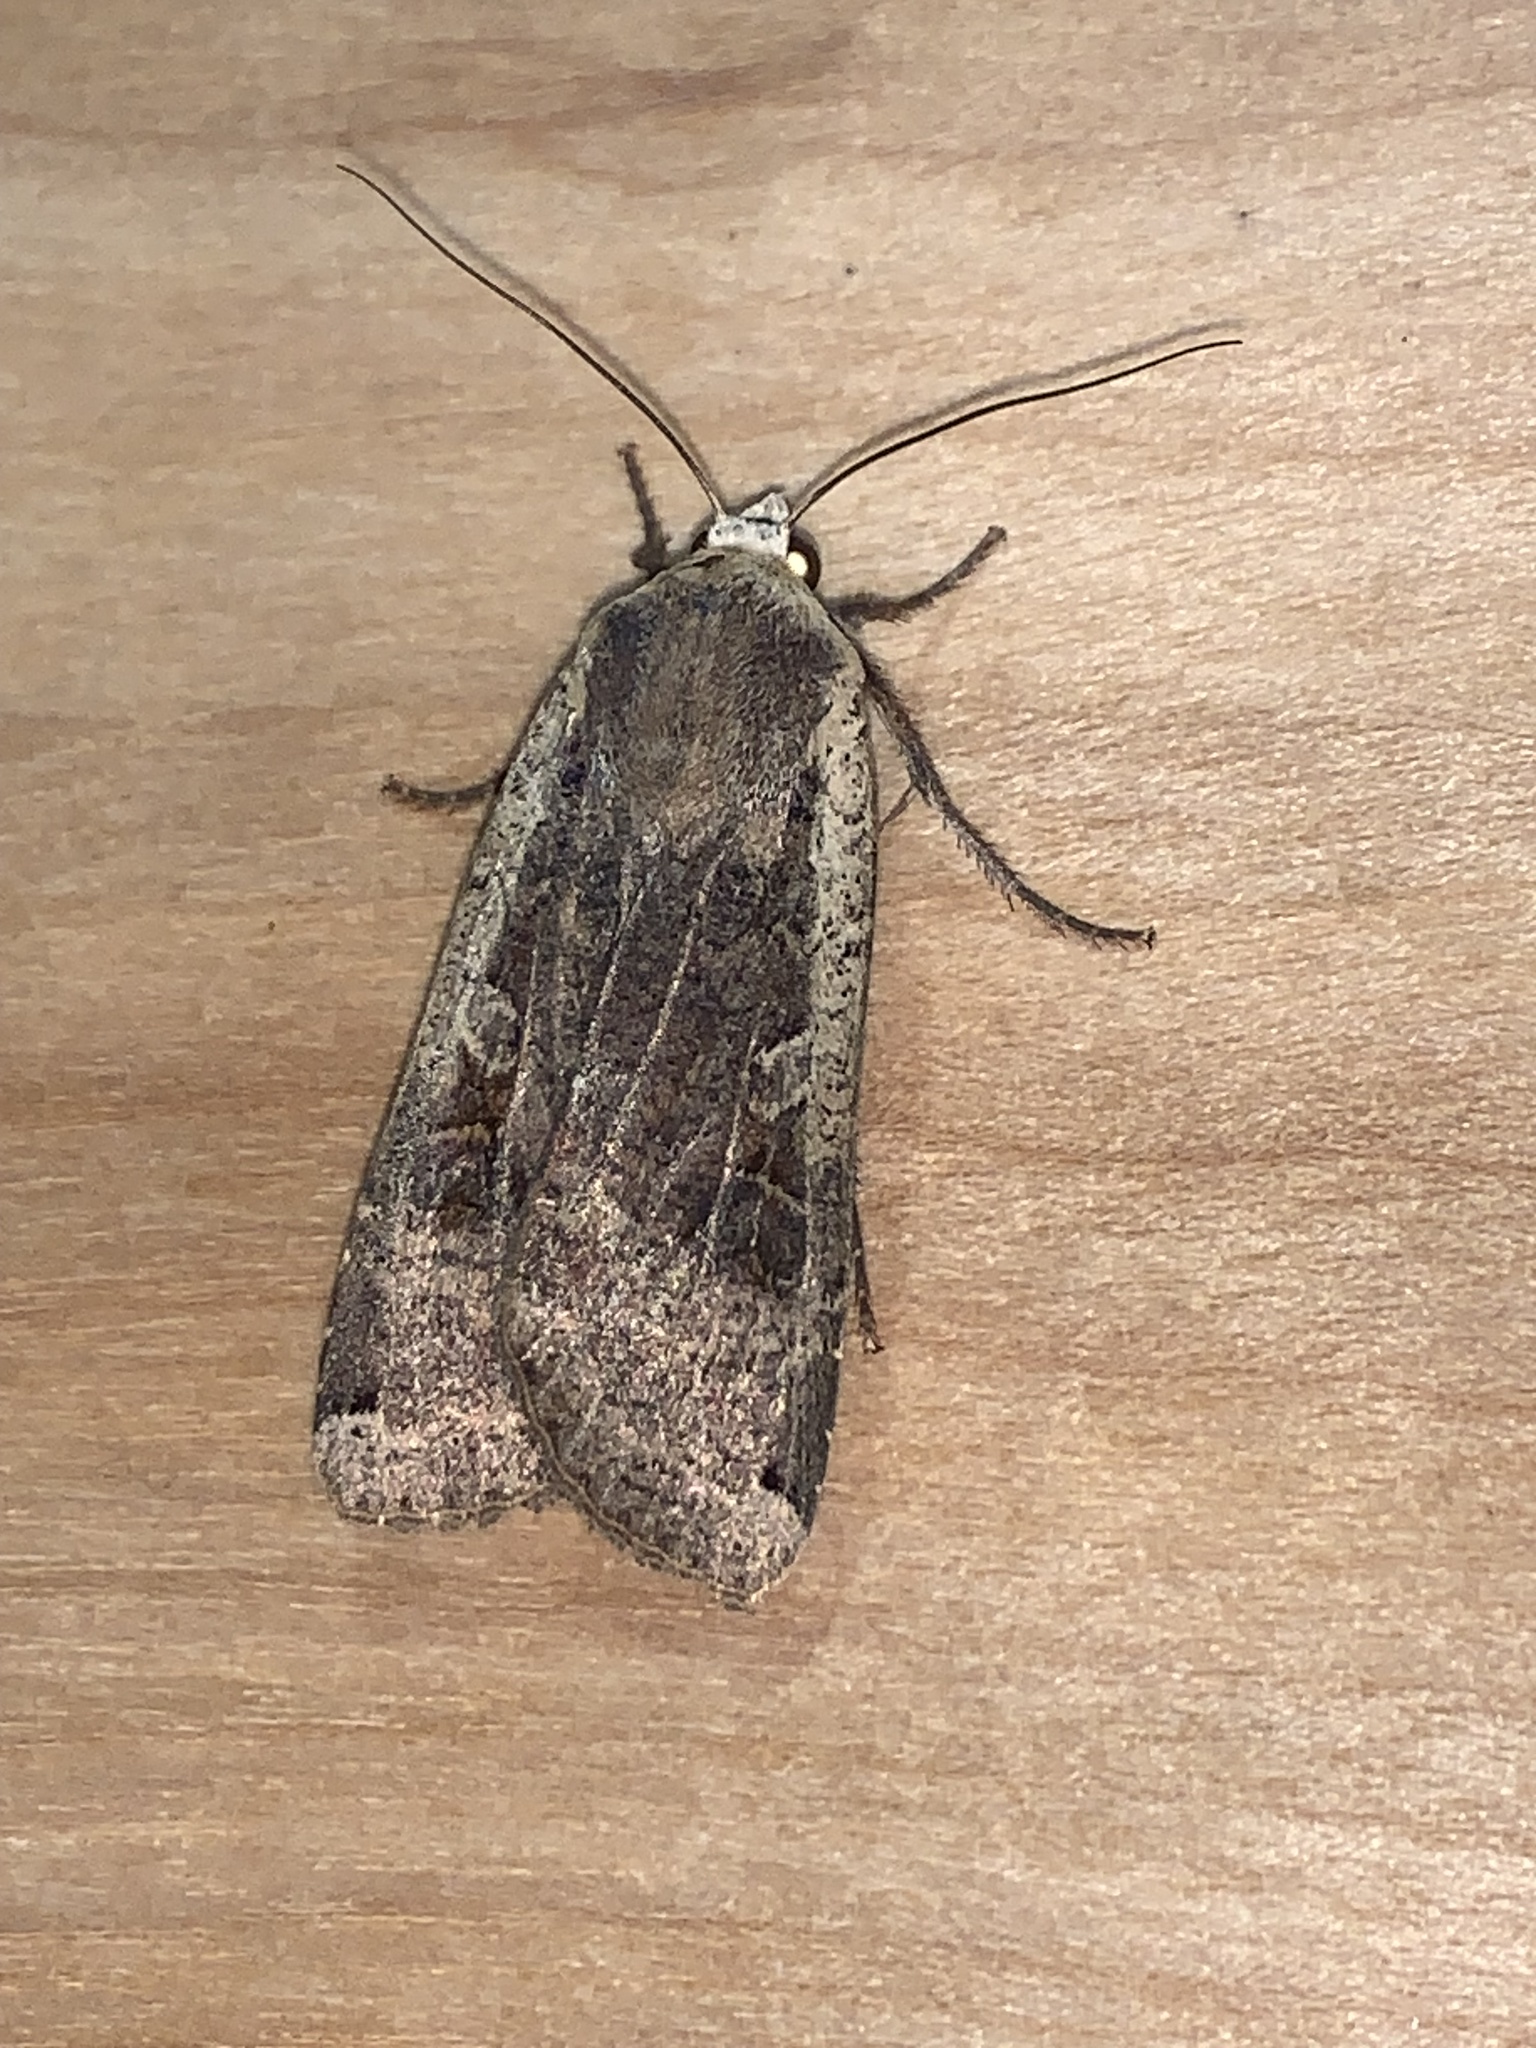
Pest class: cutworms